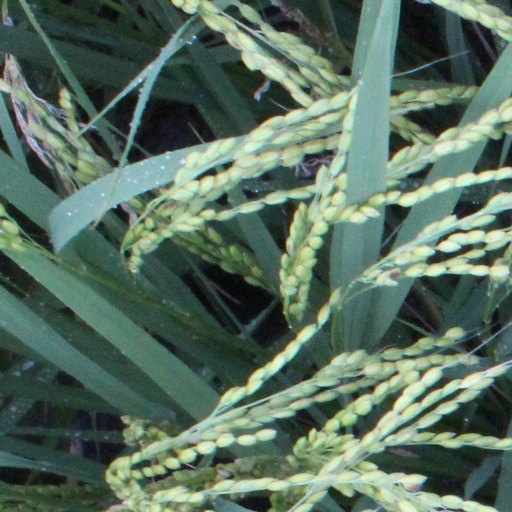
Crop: rice